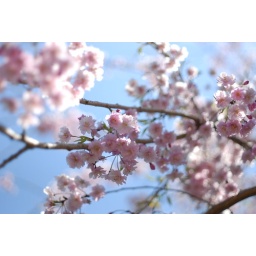
flower lights is difficult to catch in the sky